Douwe Blumberg

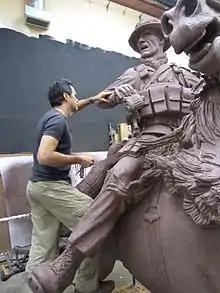
Blumberg puts the finishing touches on the clay model of the Horse Soldier Sculpture before the bronze work is begun.

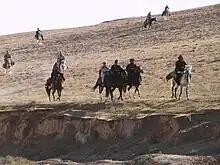
Blumberg was inspired by photos of Task Force Dagger on horseback in the Dari-a-Souf Valley, Afghanistan in October 2001.

Hailed as “America’s finest sculptor” by then-Vice President Joe Biden during his dedication speech for New York City’s “America’s Response Monument”, Blumberg did not originally envision an artistic career for himself. For thirteen years after graduation, he pursued a career as a professional horse-trainer at his ranch in Los Angeles. After finishing his education he became a professional horse trainer. He purchased a barn outside Los Angeles and built up a successful business training show horses and started a family. After several years he slowly began to sculpt again part-time. He began accepting commissions and after 18 years training horses, on one weekend he collected a check for $600 for horse training and another check for $6000 for a sculpture. At that point he decided to pursue sculpting. He closed his barn in 2000 and pursued sculpture work full-time.